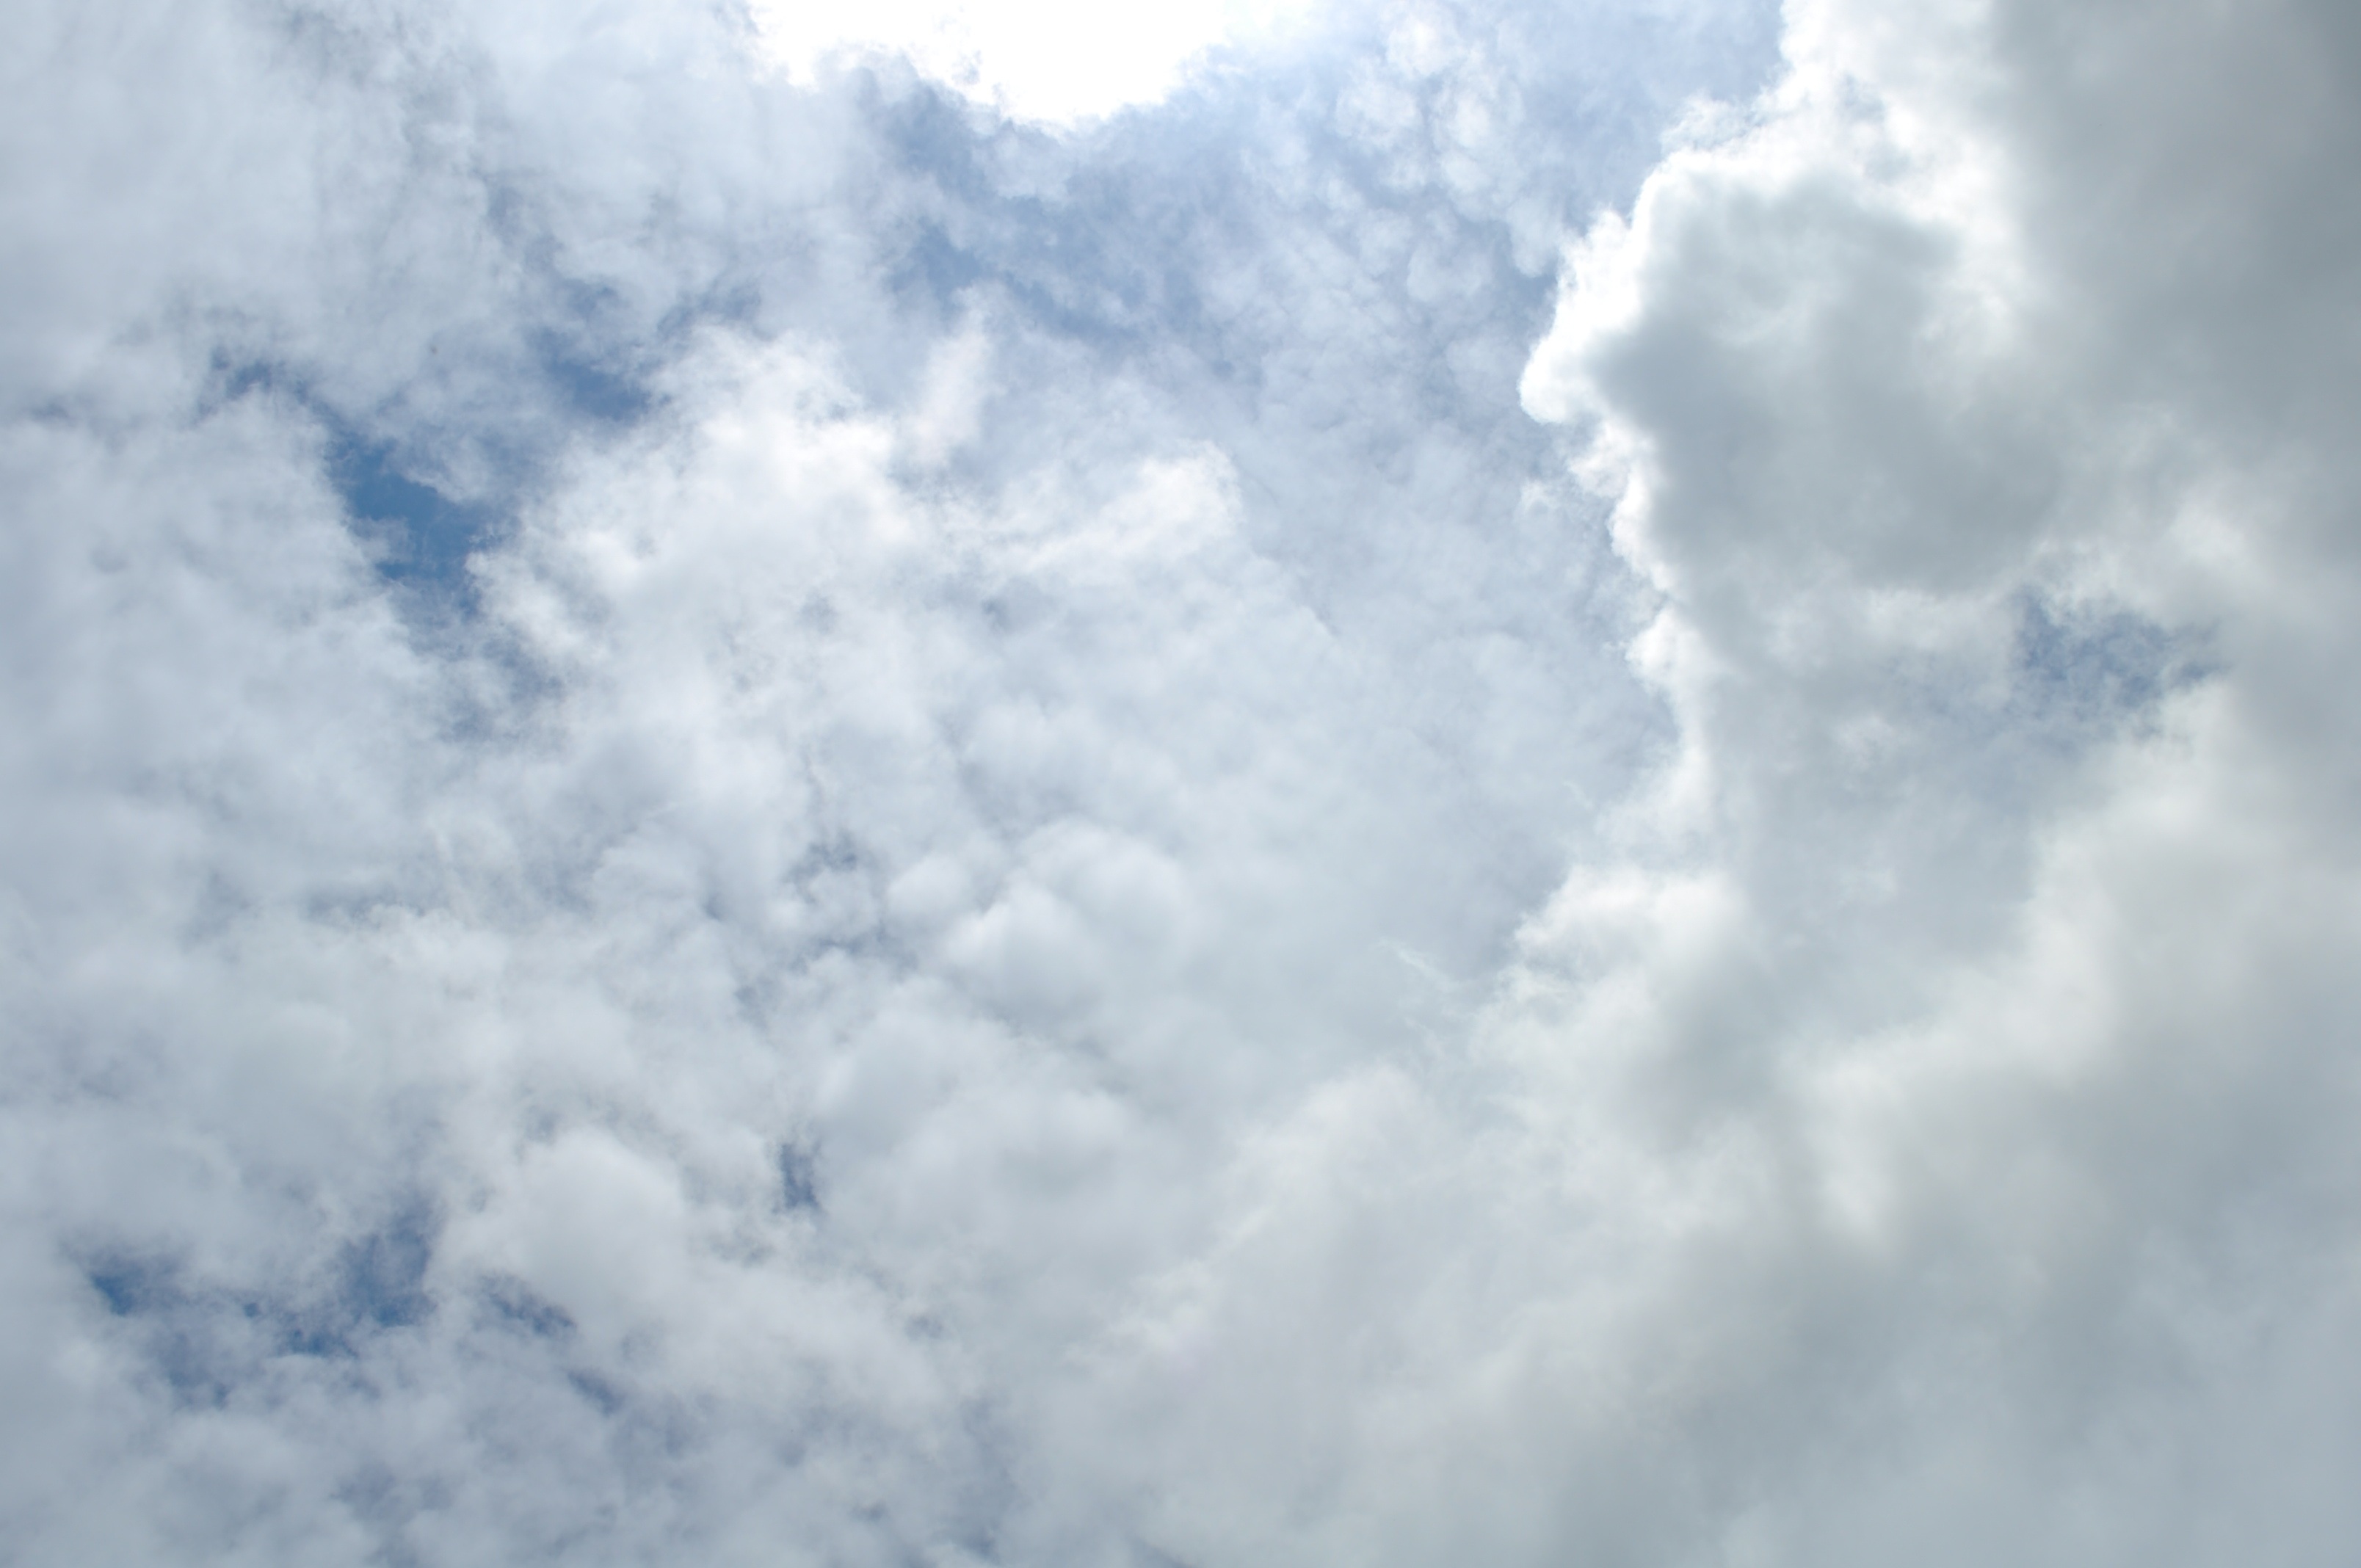
nature, cloud, sky, white, air, atmosphere, summer, daytime, spring, fluffy, weather, cumulus, overcast, blue, cloudscape, outdoors, day, scene, meteorology, meteorological phenomenon, atmosphere of earth